Endometriosis

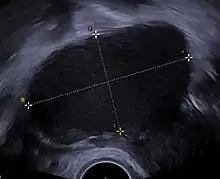
Transvaginal ultrasonography showing a 67 x 40 mm endometrioma as distinguished from other types of ovarian cysts by a somewhat grainy and not completely anechoic content

Laparoscopy, a surgical procedure where a camera is used to look inside the abdominal cavity, is the only way to accurately diagnose the extent and severity of pelvic/abdominal endometriosis. Laparoscopy is not an applicable test for extrapelvic sites such as umbilicus, hernia sacs, abdominal wall, lung, or kidneys.